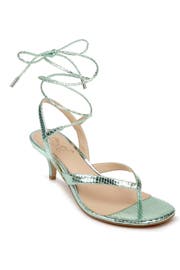
slim metallic lace wrap up and around the ankle of a breezy but glamorous sandal that help your inner goddess shine